Eye railway station

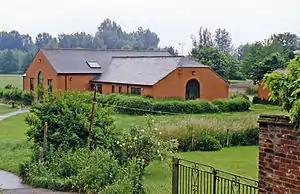
Site of the station (1997)

Eye railway station was located in Eye, Suffolk on a branch from Mellis. It was down-line from London Liverpool Street. It was closed to passengers on 2 February 1931 and to goods on 13 July 1964.